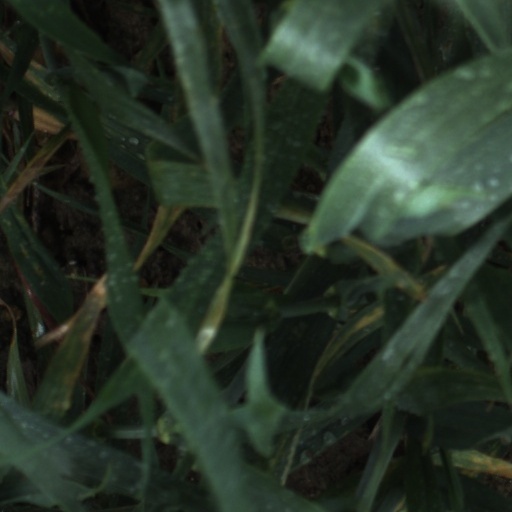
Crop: wheat